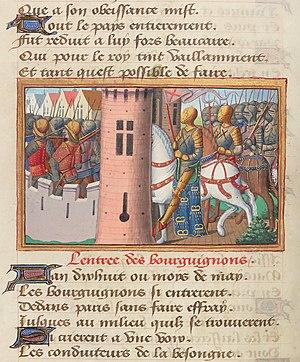
Les Bourguignons entrent dans Paris (1418).
Cette page concerne l'année 1418 du calendrier julien.
Isabeau de Bavière, aussi connue sous le nom d'Isabelle de Bavière ou d'Isabeau de Wittelsbach-Ingolstadt, née vers 1370 à Munich, dans le duché de Bavière-Landshut, et morte le 24 septembre 1435 à Paris, dans le royaume de France, est reine de France du 17 juillet 1385 au 21 octobre 1422 en tant qu'épouse de Charles VI. Issue de la puissante maison de Wittelsbach-Ingolstadt, elle est la fille aînée du duc Étienne III de Bavière et de son épouse Taddea Visconti, originaire d'une éminente famille noble qui règne sur la ville italienne de Milan. À environ quinze ans, Isabeau de Bavière est envoyée en France pour y épouser le roi Charles VI, avec lequel elle convole quelques jours après leur première rencontre.
Le drapeau de la France, drapeau tricolore bleu, blanc, rouge, également appelé « drapeau ou pavillon tricolore », est l’emblème et le drapeau national de la République française. Il est le drapeau de la France sans interruption depuis 1830. Il est mentionné dans l’article 2 de la Constitution française de 1958. Ce drapeau aux proportions « 2:3 » est composé de trois bandes verticales bleue, blanche et rouge de largeurs et de longueurs égales.